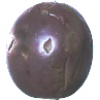
Label: passion_fruit